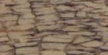
Surface type: sett